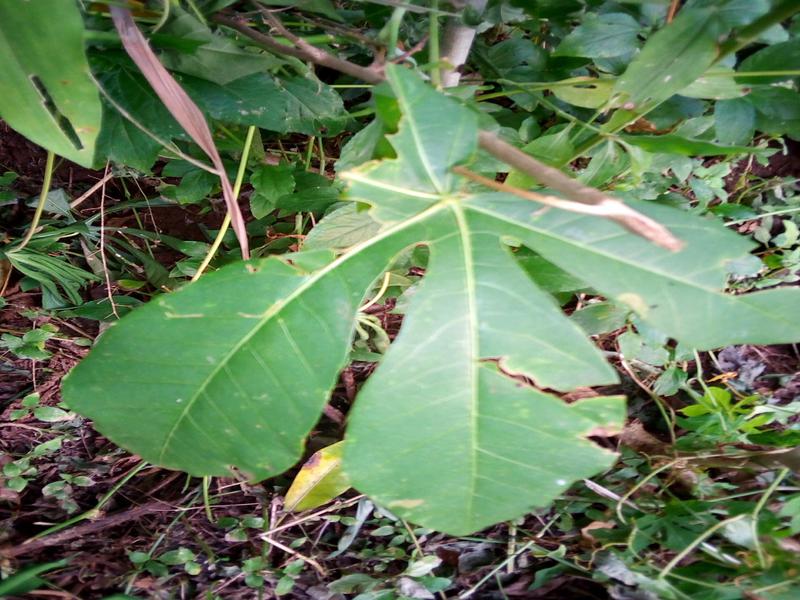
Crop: cassava
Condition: healthy